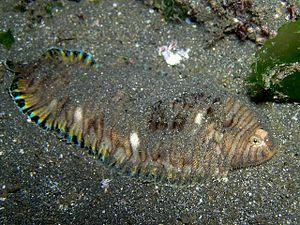
Les Soleidae constituent une famille de poissons marins de l'ordre des Pleuronectiformes. Elle regroupe des espèces généralement appelées soles.